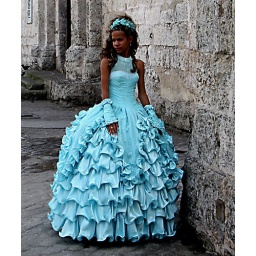
Cuban custom to celebrate a girls 15th Birthday, they dress up &amp;amp; parade around Havana